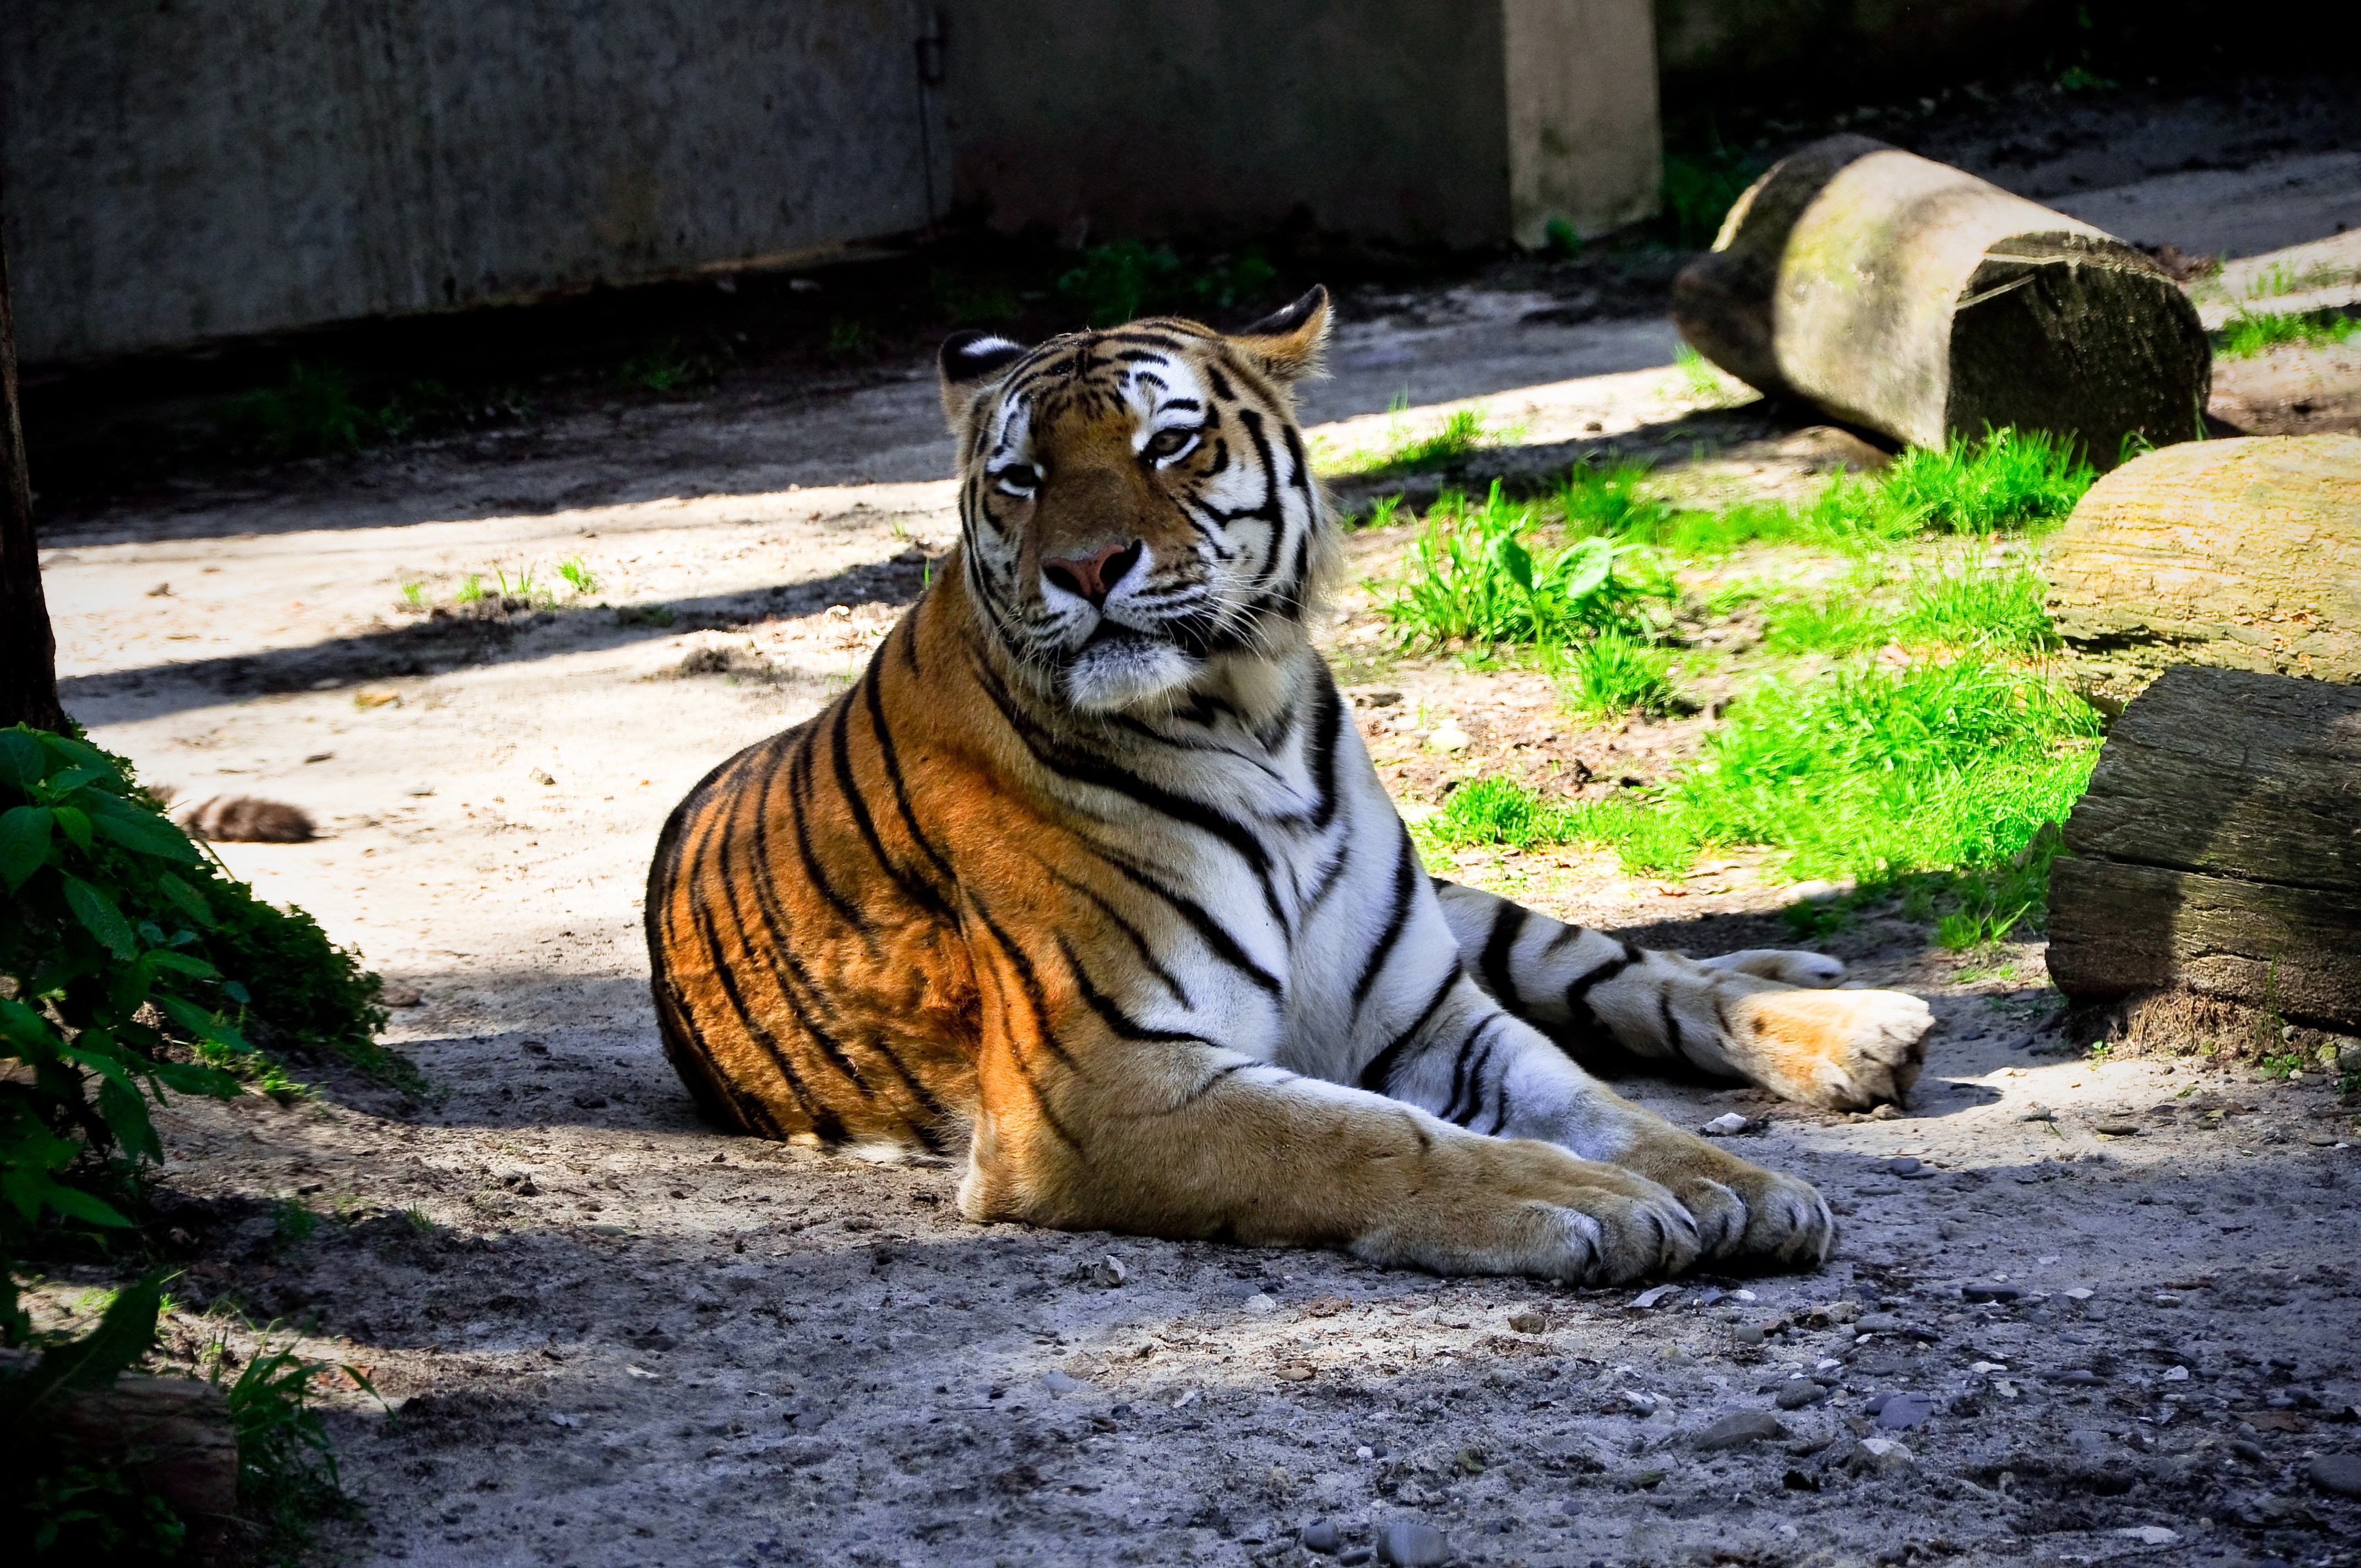
recreation, wildlife, zoo, africa, fauna, striped, cats, tiger, animals, mammals, big, african, tigers, predatory, big cats, outdoor recreation, cat like mammal